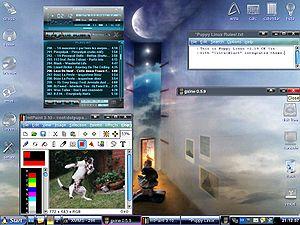
Puppy Linux est une distribution Linux disponible en Live CD créée par Barry Kauler. D'une taille réduite, cette distribution est conçue pour être légère, fiable et facile d'utilisation tout en conservant le maximum de fonctionnalités.